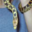
Label: snake